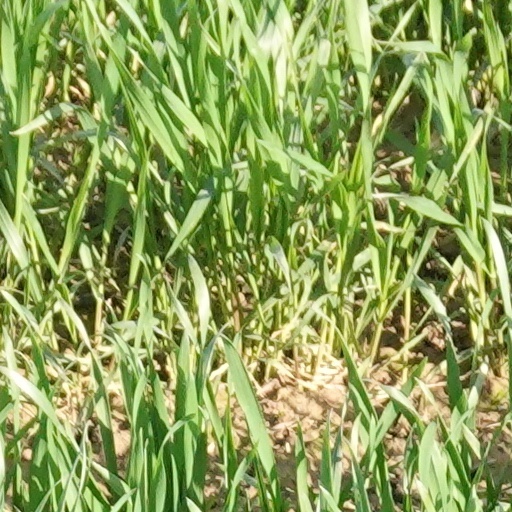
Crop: wheat